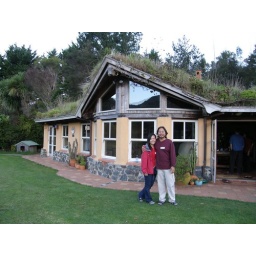
The plants/grass on the roof keeps the house cool in the summer &amp;amp; I think maybe it keeps the house warm in the winter too.